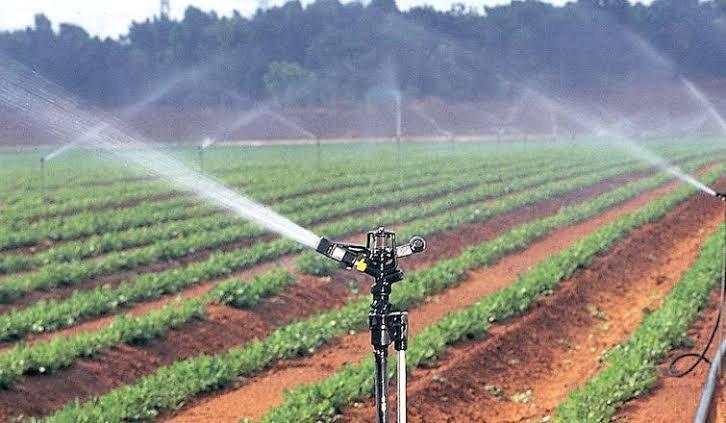
Shamba limepangwa kwa mistari na mimea michanga, inaonekane ikimea vizuri. Mfumo wa umwagiliaji wa kisasa wa kunyunyizia maji, unafanya kazi, ukifunika eneo kubwa la shamba. Mandhari ya nyuma, inaonyesha milima na miti, ikionyesha kuwa eneo hili, liko vijijini.